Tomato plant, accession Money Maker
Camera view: horizontal (90 deg, fisheye); turntable rotation: 30 degrees
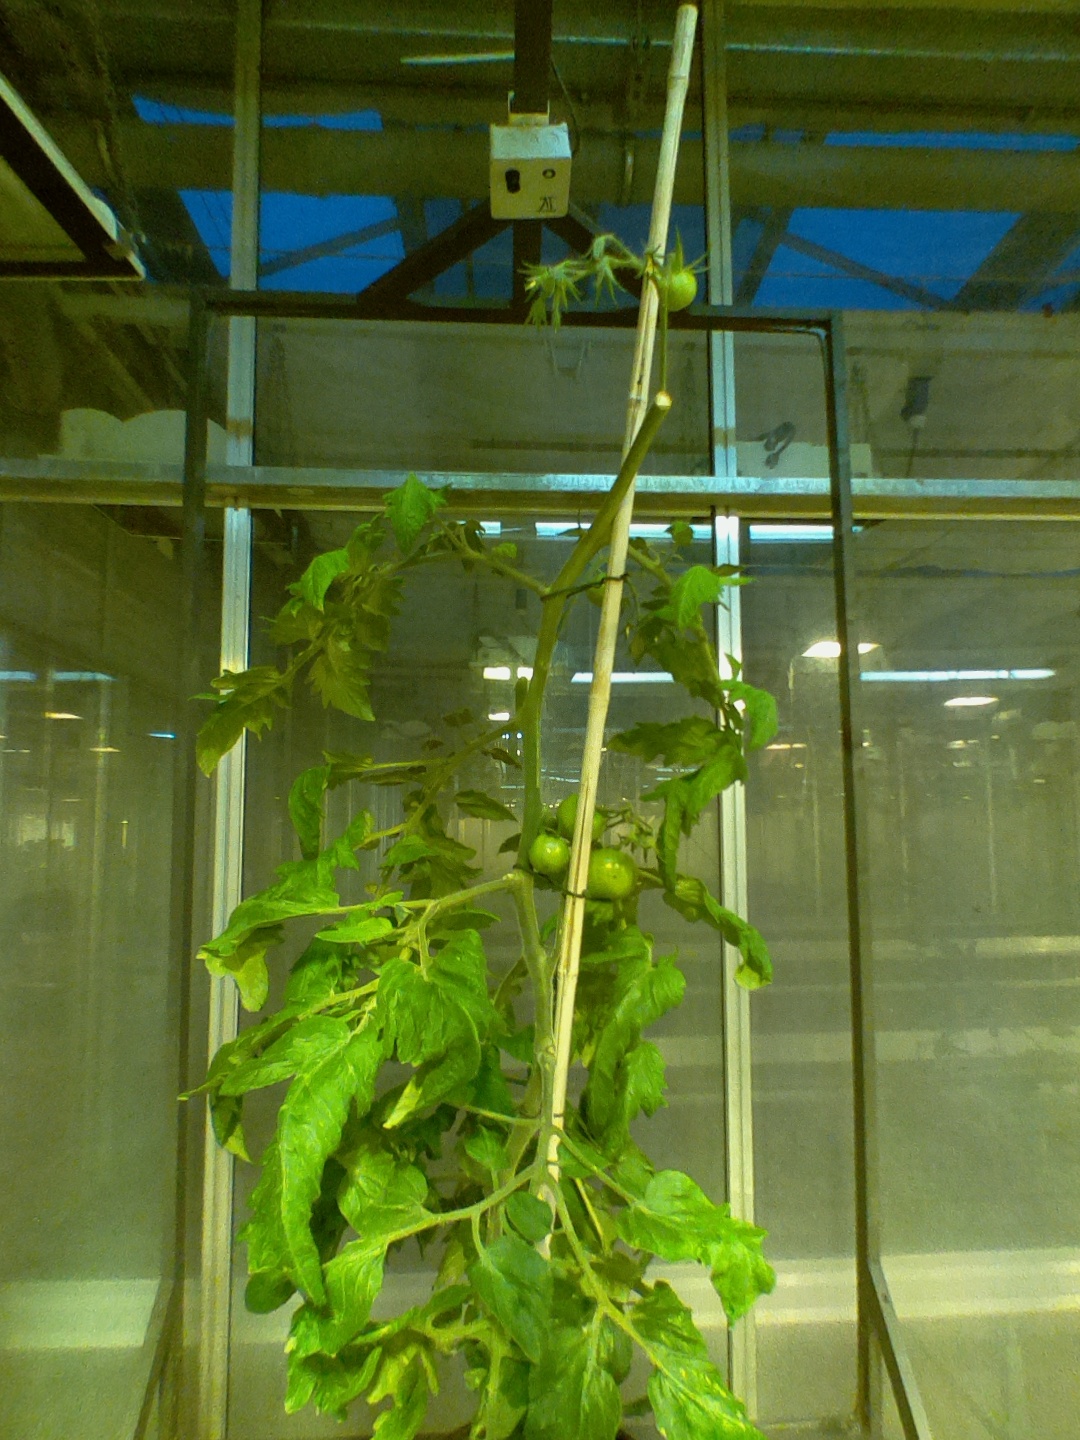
BBCH growth stage 79: 90% -100% of final fruit size